Curlew Camp

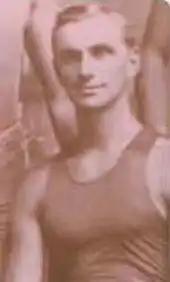
Frederick Lane

After the painters had left Curlew, the camp became more a place for those who were interested in sailing or enjoying the outdoor life. Frederick Lane (1880–1969) became the proprietor of the camp. Lane (see photo right) was a famous Australian Olympic swimmer who won two gold medals at the 1900 Games in Paris. When he returned from the Games, he lived at the camp and commuted to the city where he worked in his printing firm called Smith and Lane. He stayed at the camp until his marriage in 1908. The camp became larger and more structured during this latter period. It now had a weatherboard dining room and a billiards tent known as the tabernacle (see photos below).